Torhouse

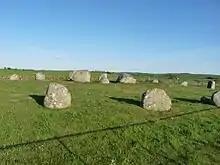
Torhousekie stone circle

The Standing Stones of Torhouse (also Torhousekie) are a stone circle of nineteen granite boulders on the land of Torhouse, three miles west of Wigtown, Scotland.